Eugenia Errázuriz

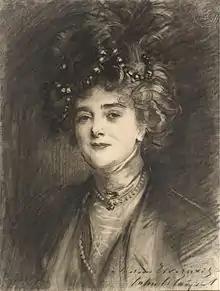
Eugenia Errázuriz (John Singer Sargent)

Eugenia Huici Arguedas de Errázuriz (15 September 1860 – 1951) was a Chilean patron of modernism and a style leader of Paris from 1880 into the 20th century. Her spare taste as an interior designer was influential.